1924 Florida Gators football team

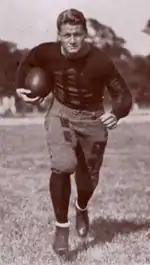
Edgar C. Jones

On Plant Field in a drizzling rain, Florida defeated the Wake Forest Demon Deacons 34–0, a surprising score. Fullback Tiny Chaplin was the star of the day; as well as the forward passes of captain Ark Newton, Edgar C. Jones on punt returns, and Cy Williams in the line. Bill Middlekauff was kept out of the lineup due to injures sustained versus Tech.